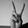
ASL letter: V